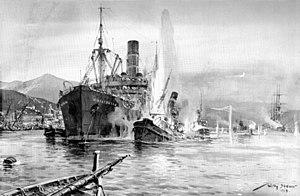
La campagne des U-boote en mer Méditerranée fut menée par l'Autriche-Hongrie et l'Empire allemand contre les Alliés pendant la Première Guerre mondiale. Il fut caractérisé par la capacité des Empires centraux de lancer des raids avec une quasi impunité pendant les premières années de la guerre, entraînant des pertes substantielles de navires, jusqu'à l'introduction du système de convoi qui permit aux Alliés de réduire considérablement leurs pertes à partir de 1917.